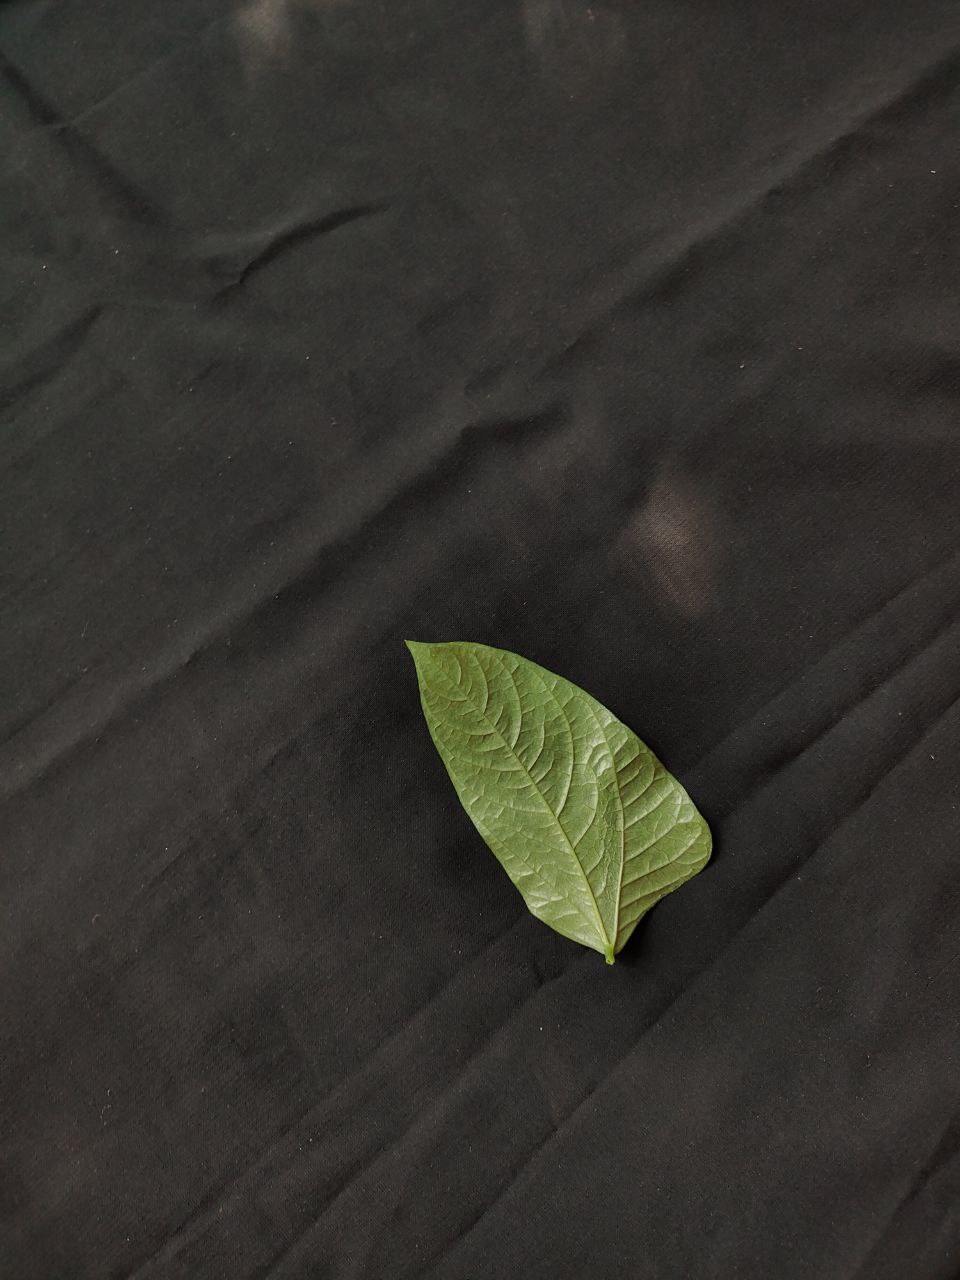
Crop: cowpea
Leaf condition: Mosaic Virus